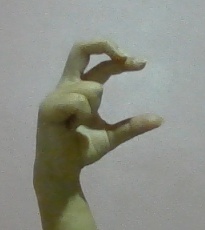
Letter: thal